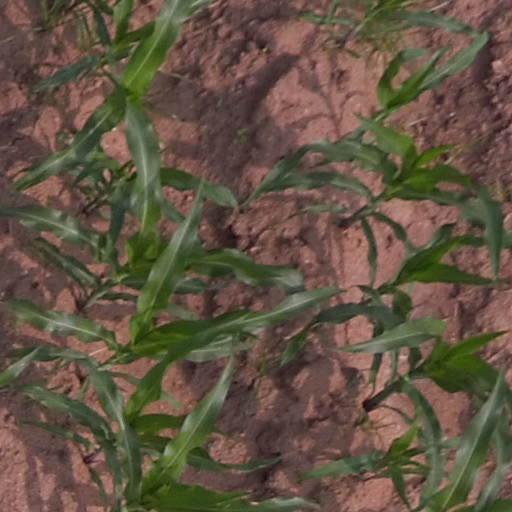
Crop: maize; corn